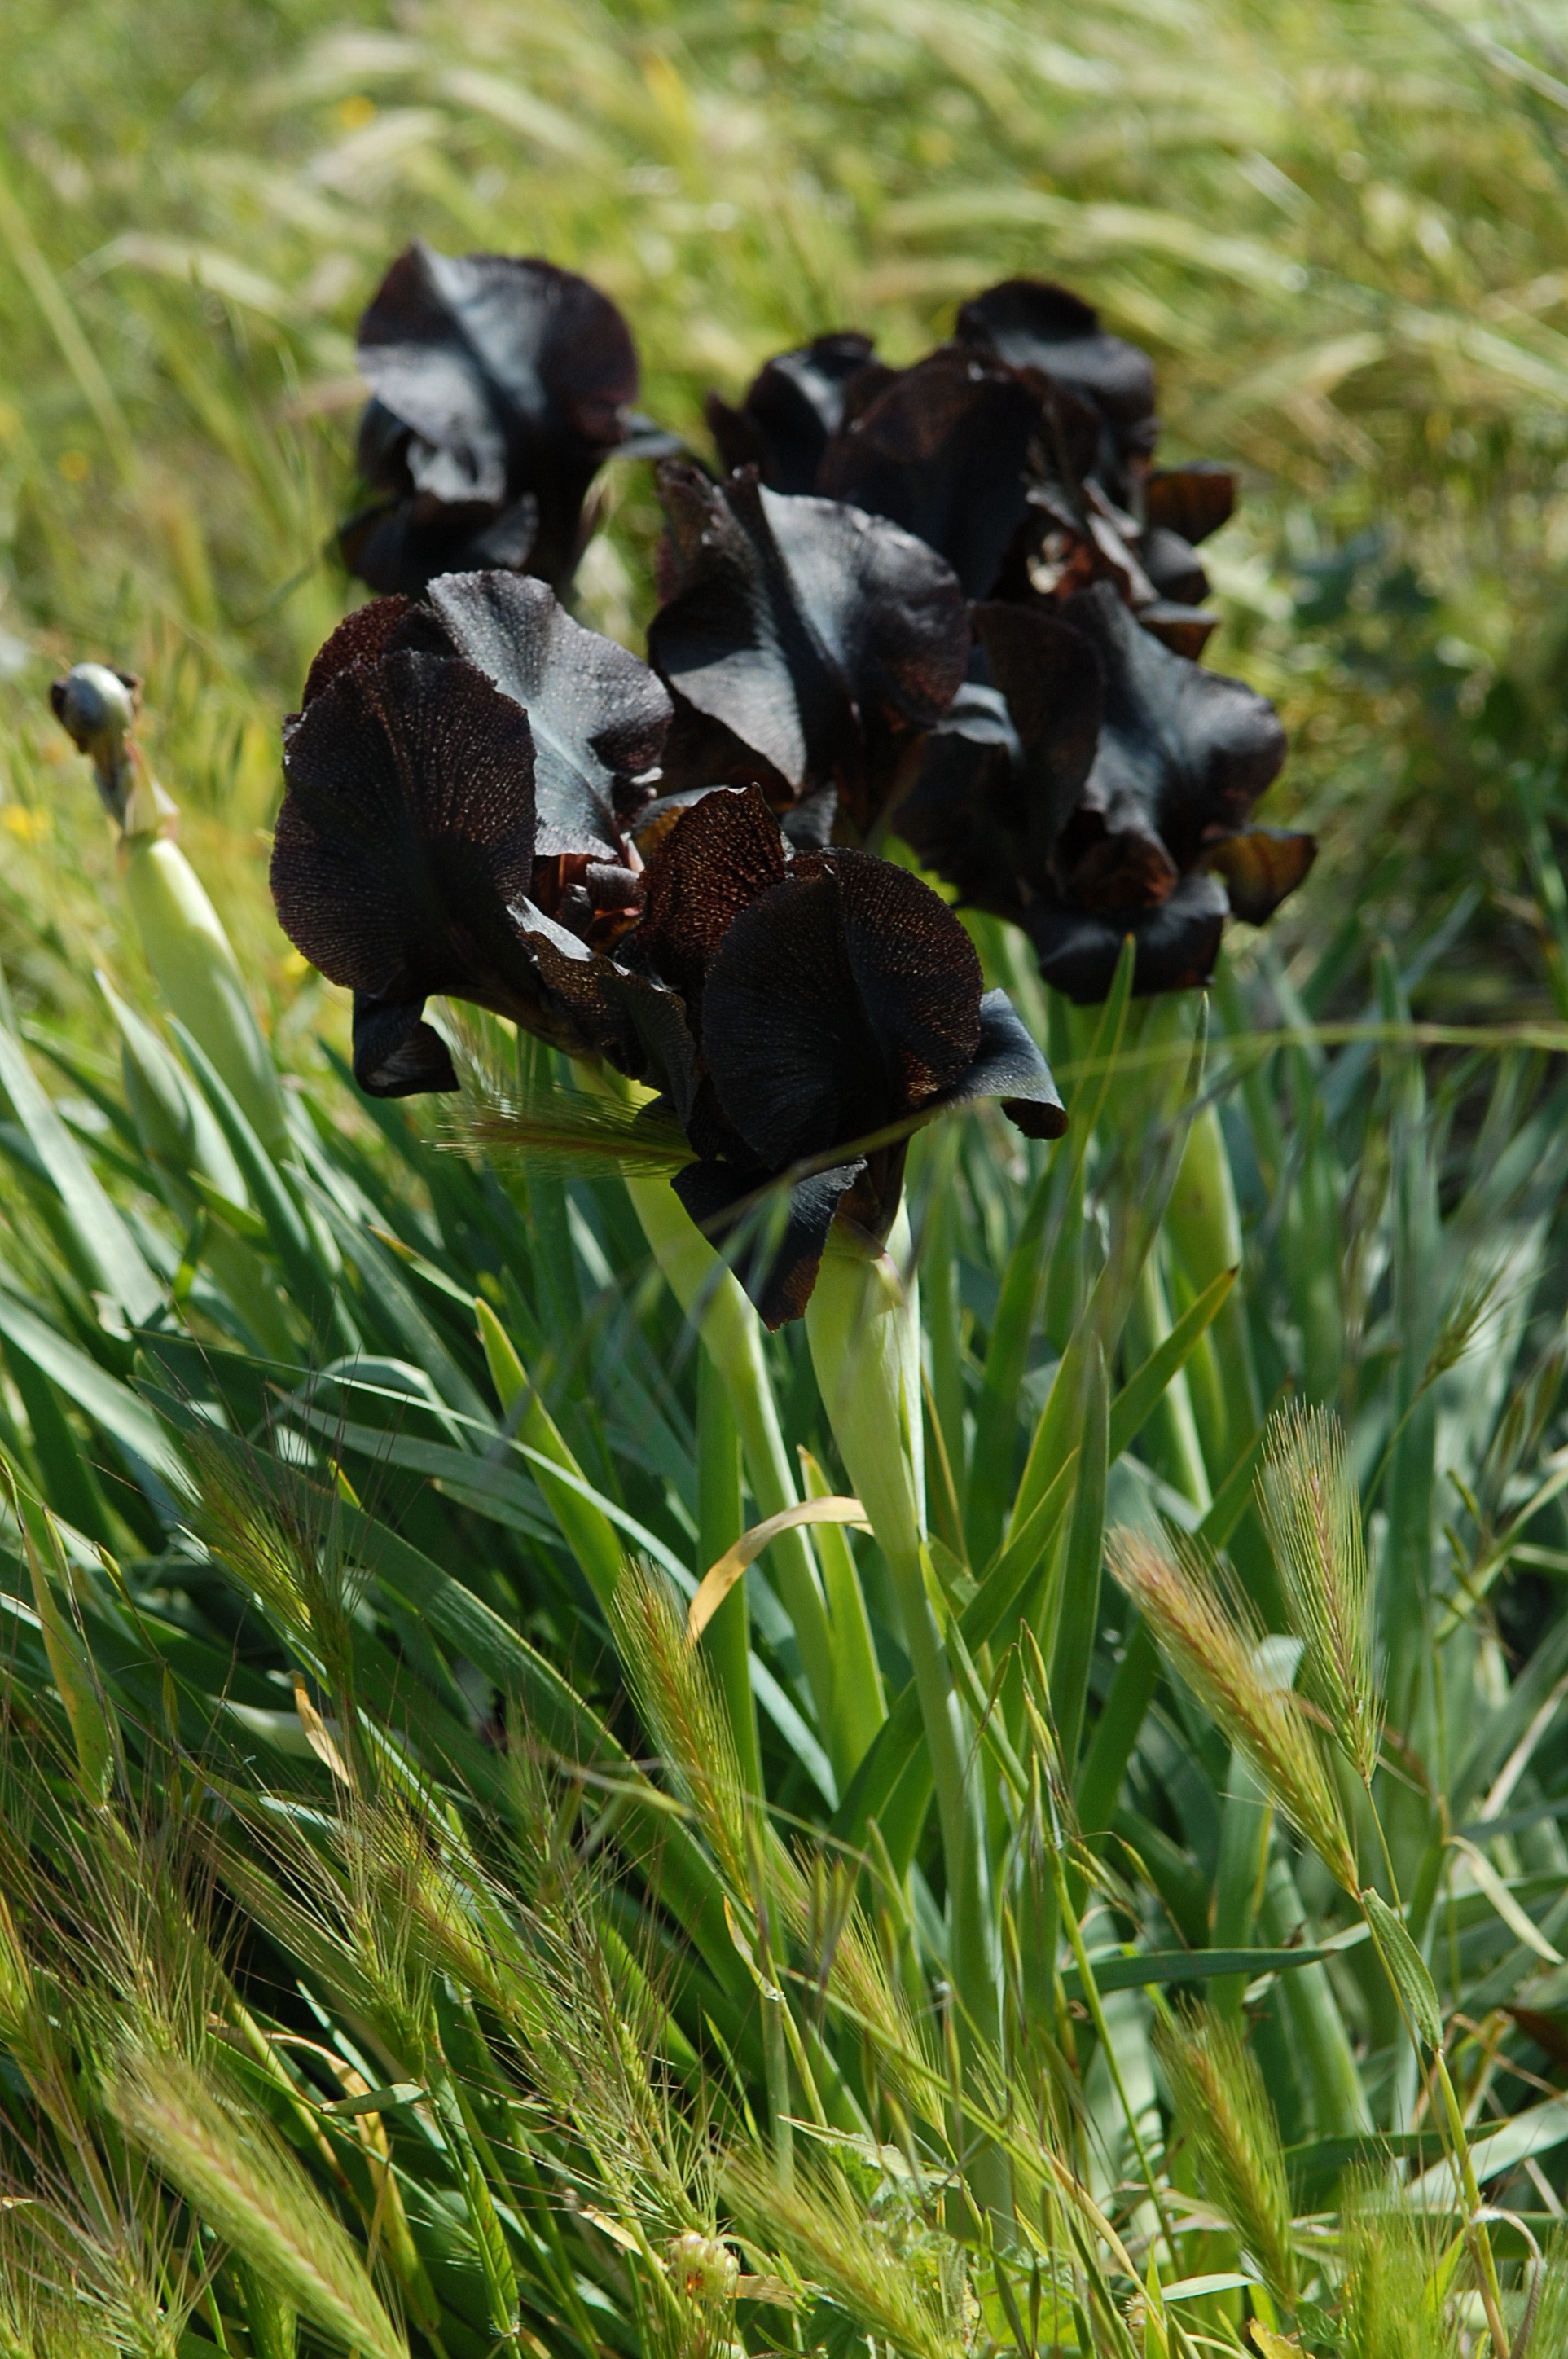
grass, plant, lawn, meadow, leaf, flower, green, flora, fauna, flowering plant, land plant